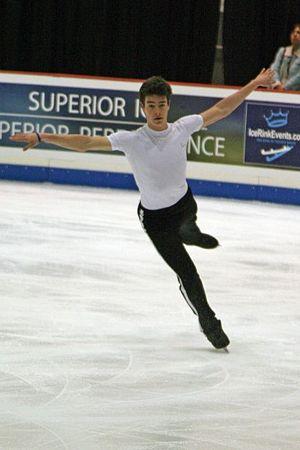
Brandon Mroz est un patineur artistique américain né le 22 décembre 1990 à Saint-Louis. Durant sa carrière, il a été vice-champion des États-Unis en 2008 et obtenu deux podiums en Grand Prix. En octobre 2011, il est le premier patineur à réussir un quadruple Lutz.